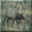
Label: deer